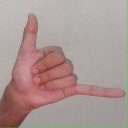
अक्षर: द